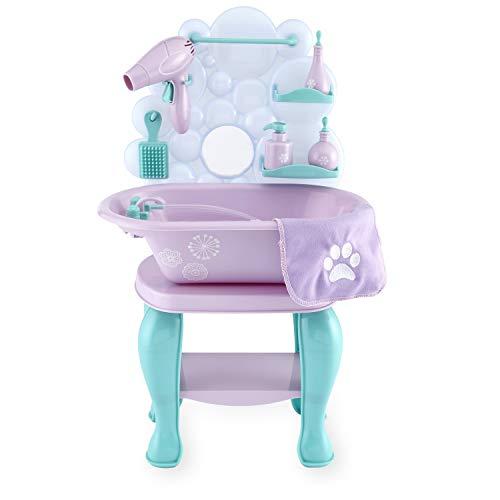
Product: Journey Girls Pet Grooming Playset (Amazon Exclusive)
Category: Toys & Games | Dolls & Accessories | Doll Accessories
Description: Adorable pet grooming station has everything a journey girl doll not included needs to groom pets.
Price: $24.99
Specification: PackageDimensions:15.7x11x3.9inches|ItemWeight:1.61pounds|ShippingWeight:1.61pounds(Viewshippingratesandpolicies)|ASIN:B07S2GNR48|Itemmodelnumber:82636|Manufacturerrecommendedage:36months-10years